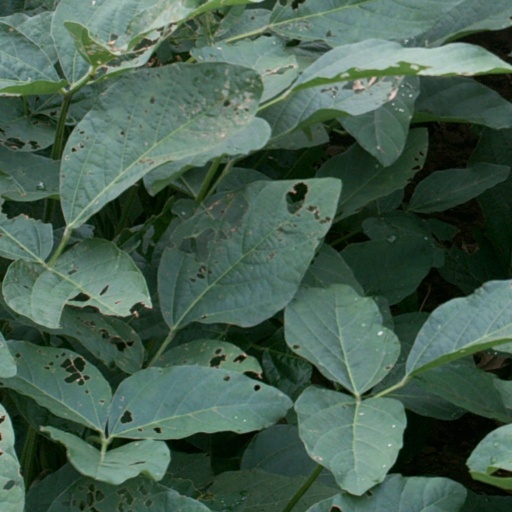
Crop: soybean